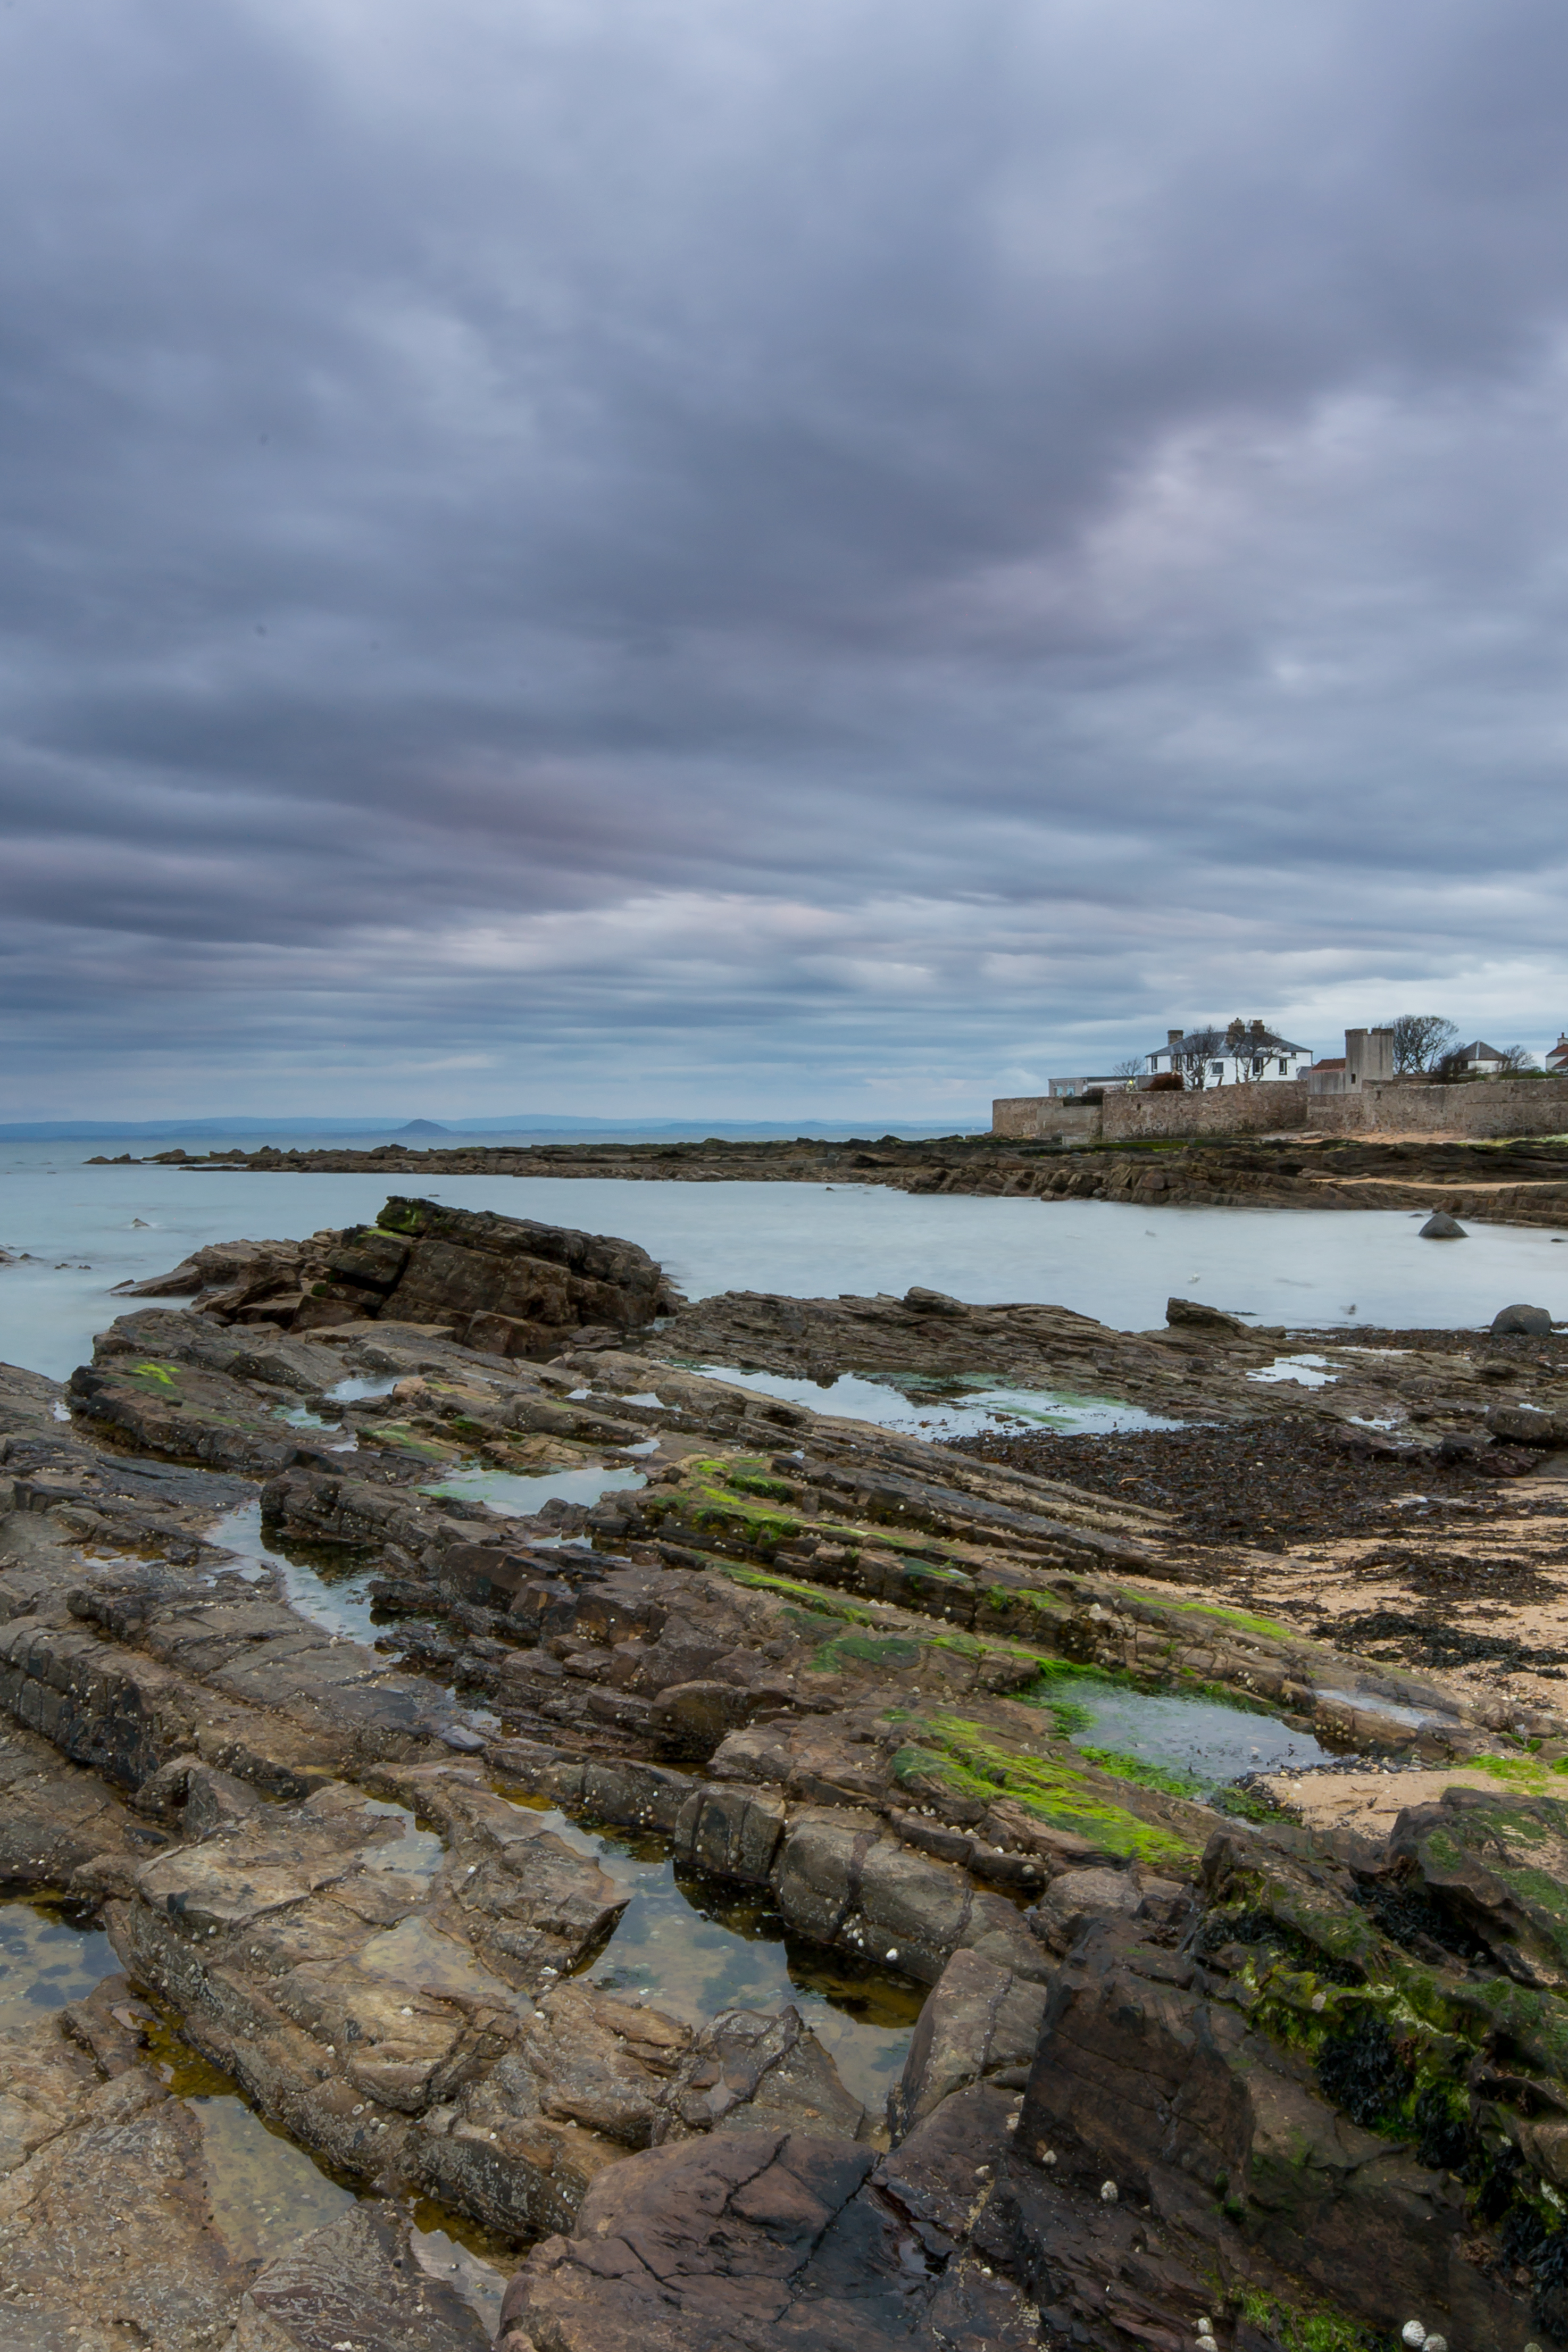
beach, landscape, sea, coast, water, rock, ocean, horizon, cloud, shore, wave, cliff, cove, tower, bay, terrain, body of water, rocks, clouds, scotland, fife, cape, geographical feature